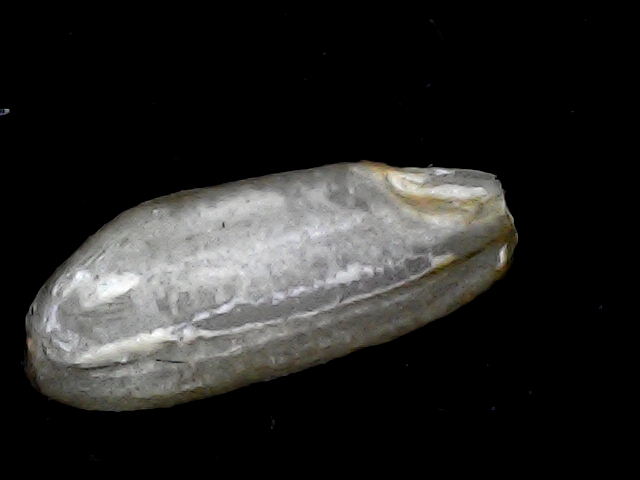
Rice variety: BD91